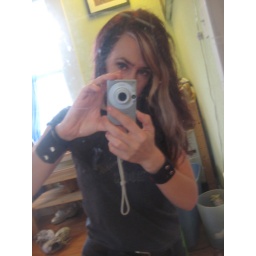
self-portrait in dirty mirror